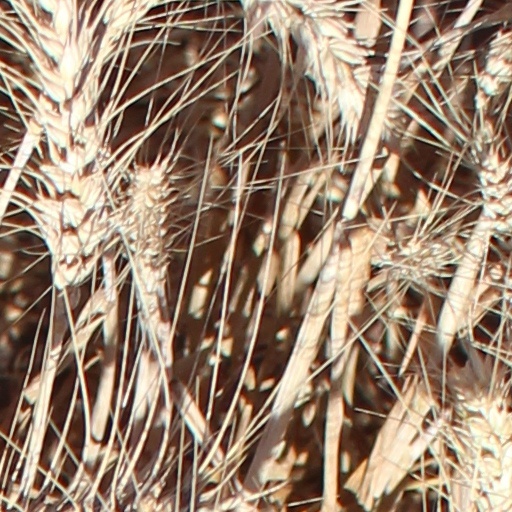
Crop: wheat